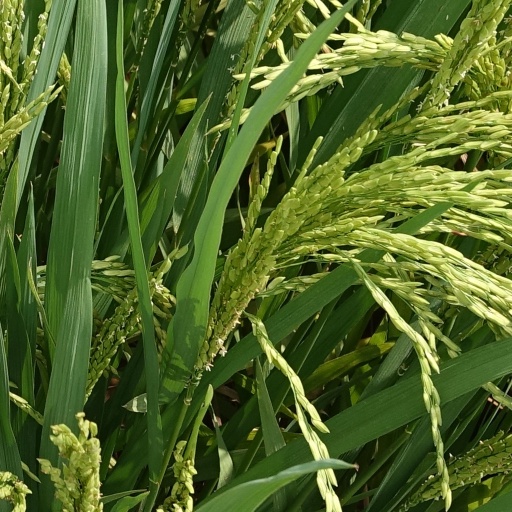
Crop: rice